P. K. Sam

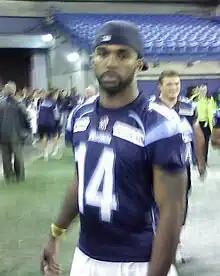
Sam with the Toronto Argonauts in 2008

Philip Kenwood Sam II (born February 26, 1983) is an American former professional football wide receiver. He was selected by the New England Patriots in the fifth round of the 2004 NFL draft. He played college football at Florida State.